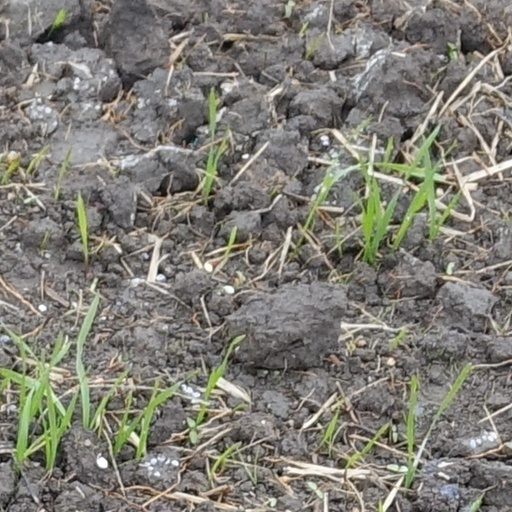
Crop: wheat